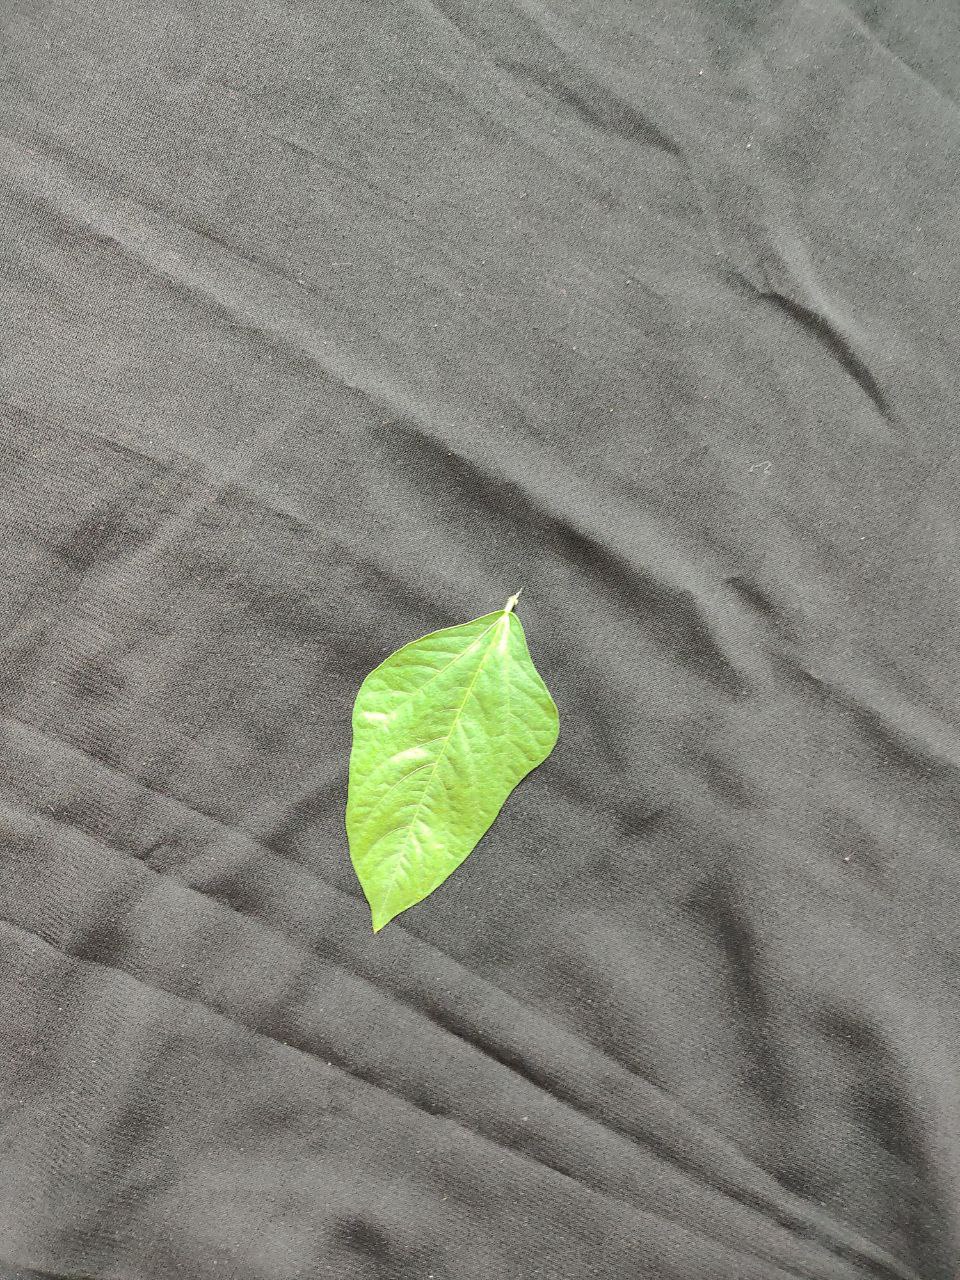
Crop: cowpea
Leaf condition: Fresh Leaf